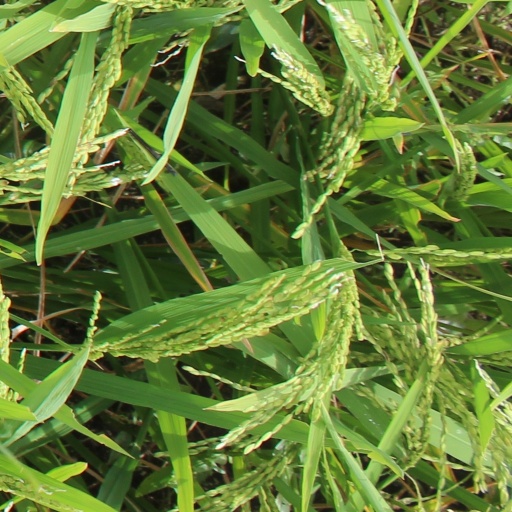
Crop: rice